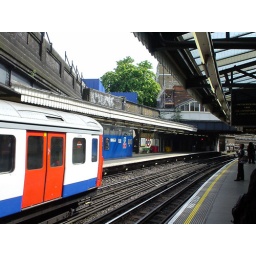
An eastbound Hammersmith &amp;amp; City train passes a blue wall covered by safety signage..